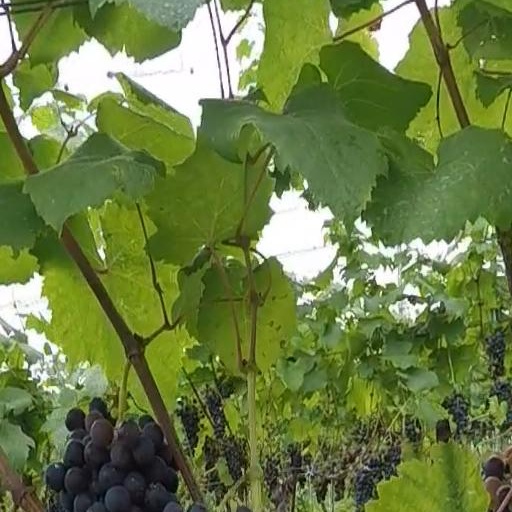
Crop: grape